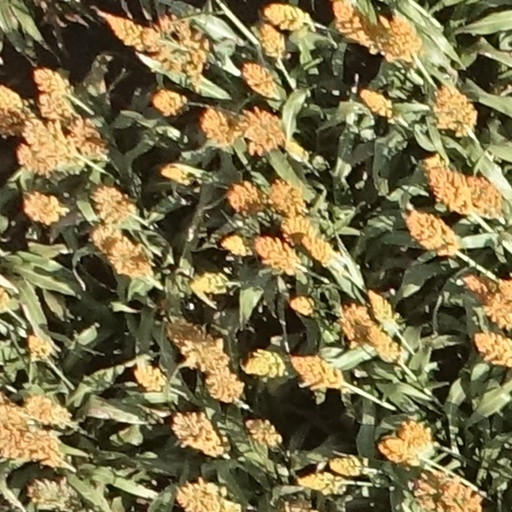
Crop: sorghum